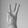
ASL letter: W